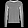
Label: Pullover